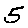
Label: 5